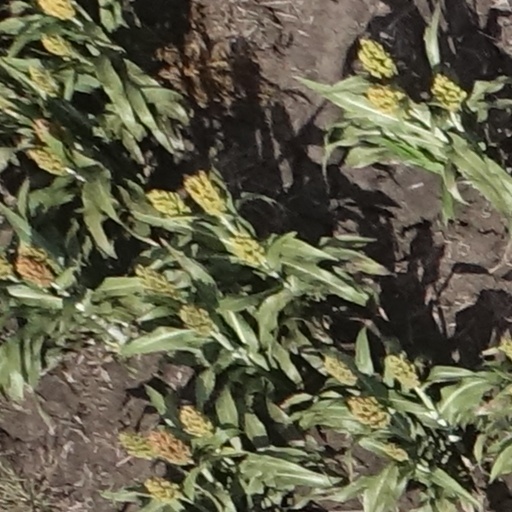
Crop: sorghum